Monica Sharma

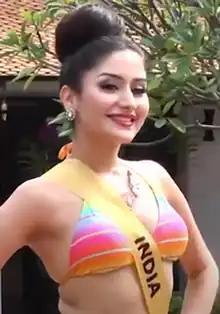

Monica Sharma (born on 15 September 1992) is an Indian model, television and film actress. She appeared in the Colors TV show "Shrimad Bhagwat Mahapuran" as the goddess Ganga.